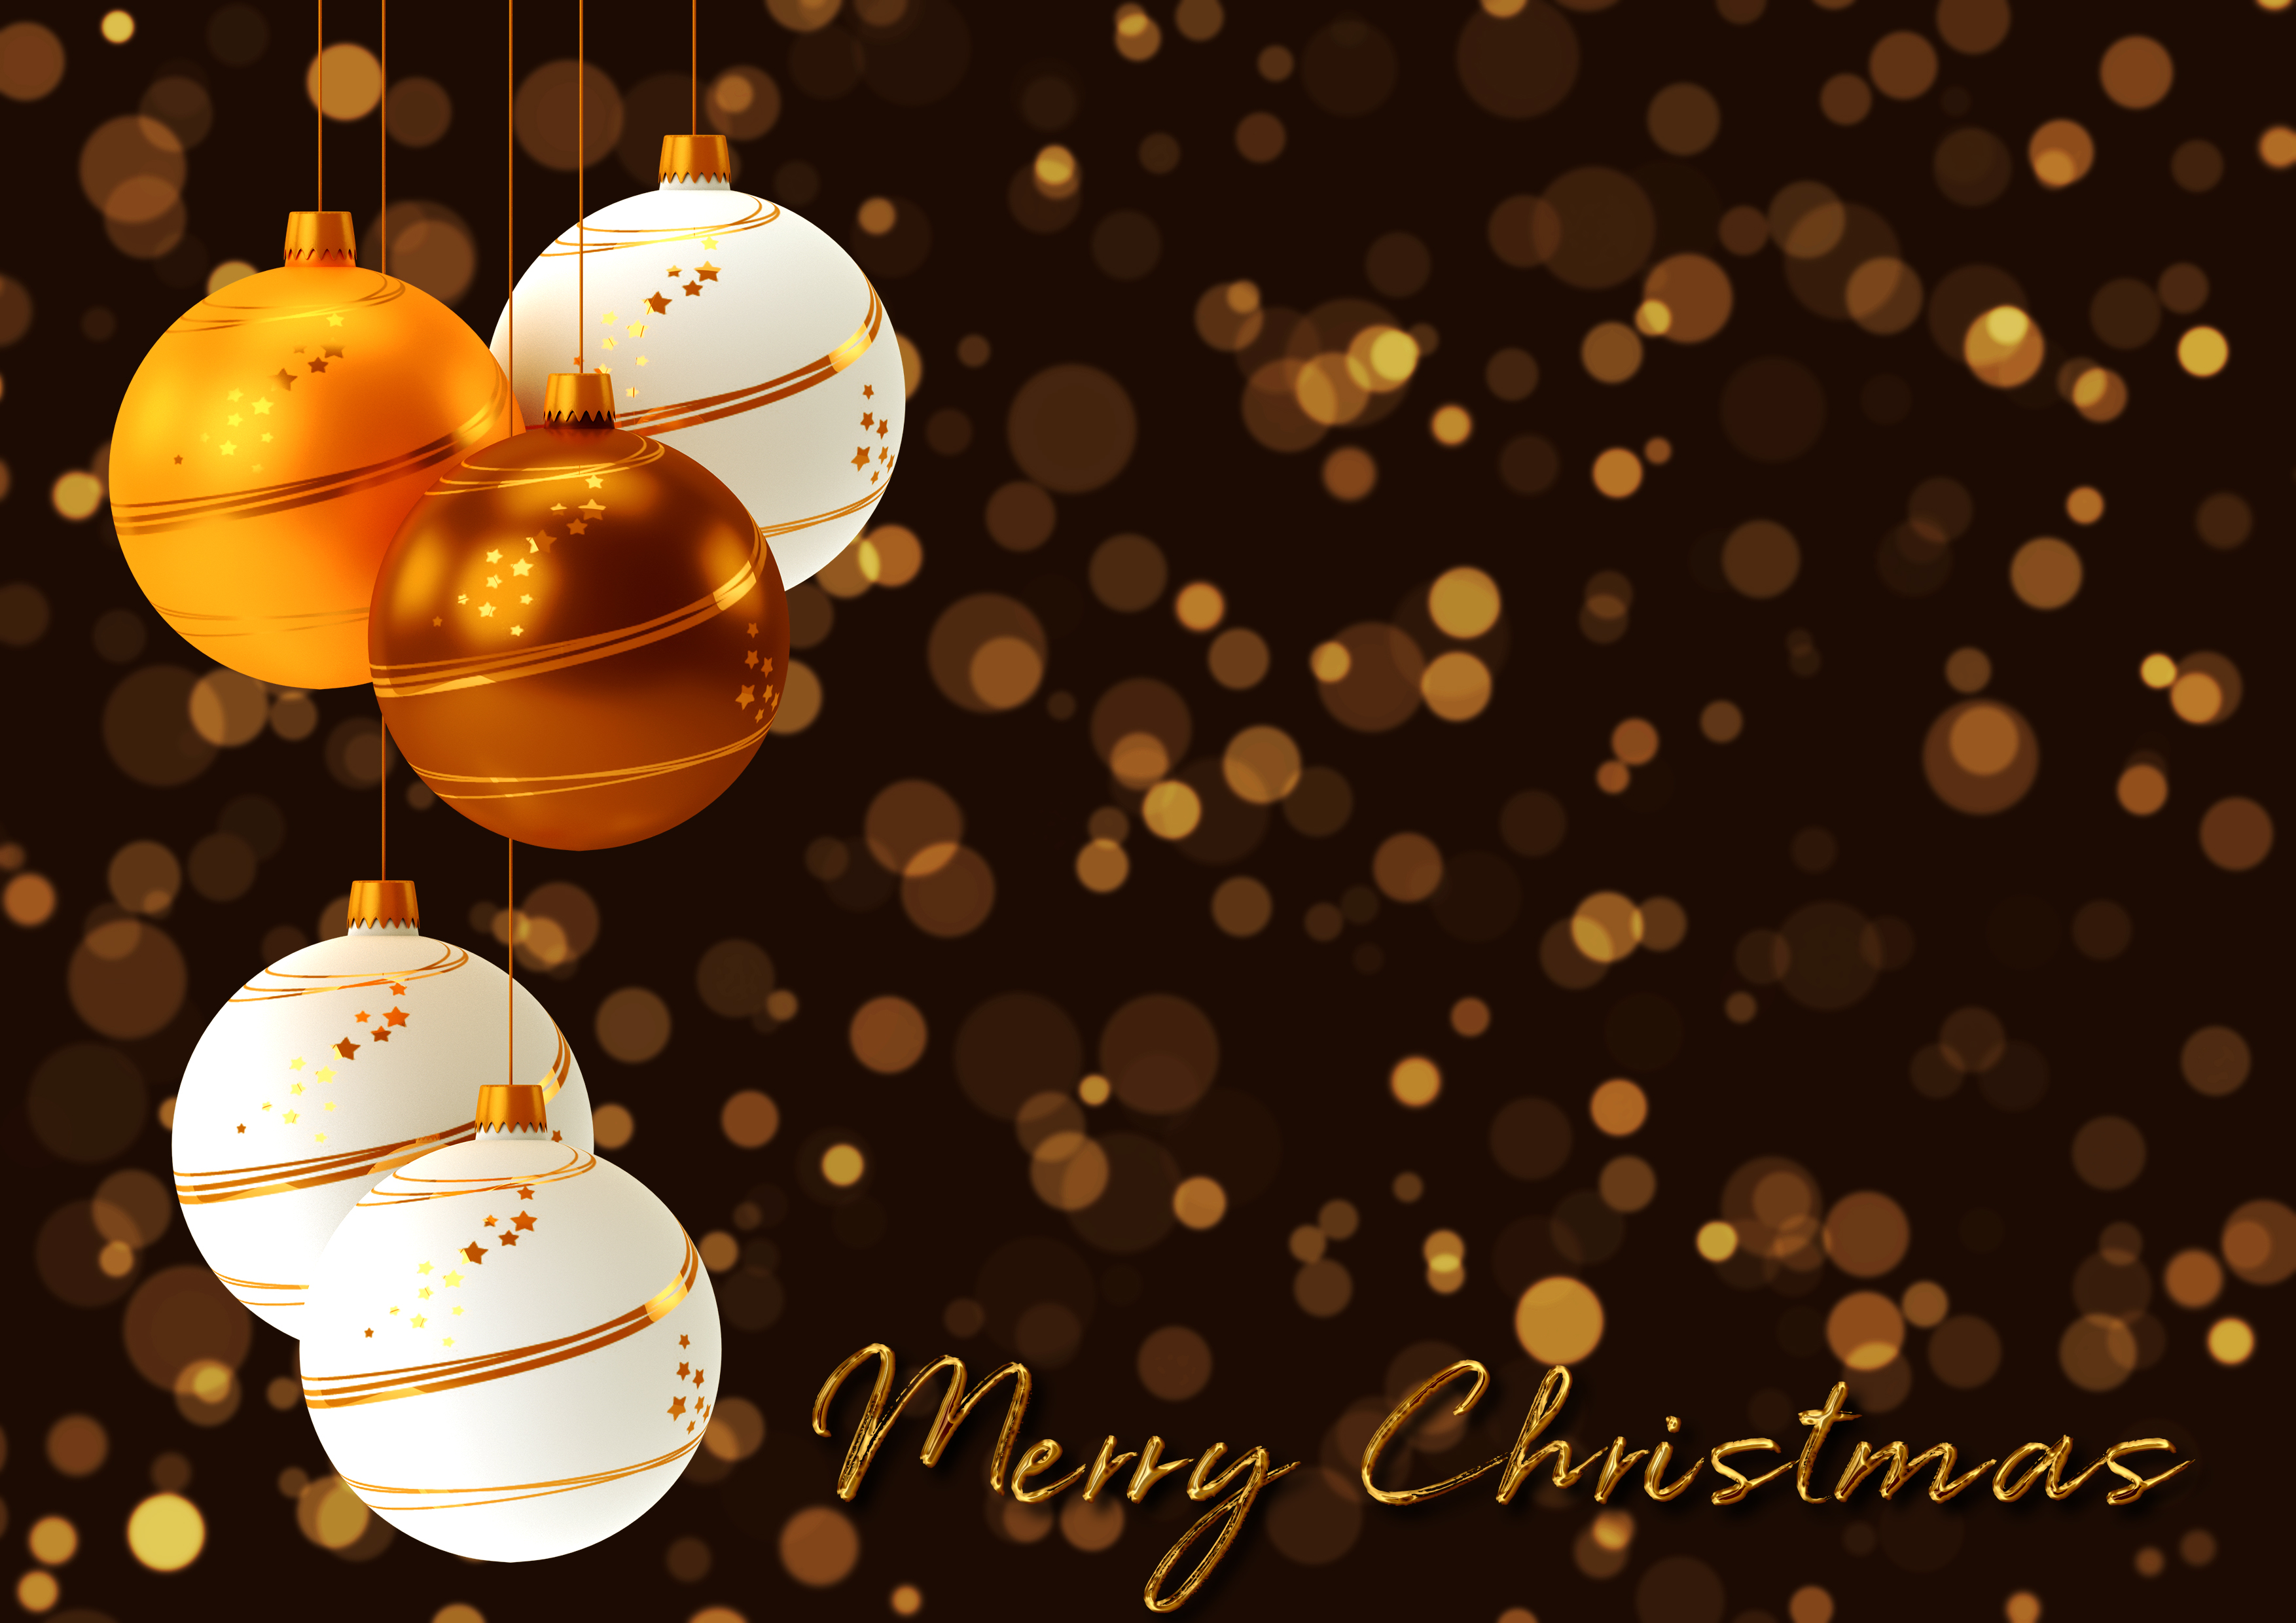
christmas motive, christmas card, christmas baubles, bokeh, christmas, balls, classy, decorative, merry christmas, gold, font, background, greeting card, copy space, atmospheric, christmas greeting, christmas time, yellow, orange, computer wallpaper, event, christmas decoration, christmas lights, illustration, graphics, space